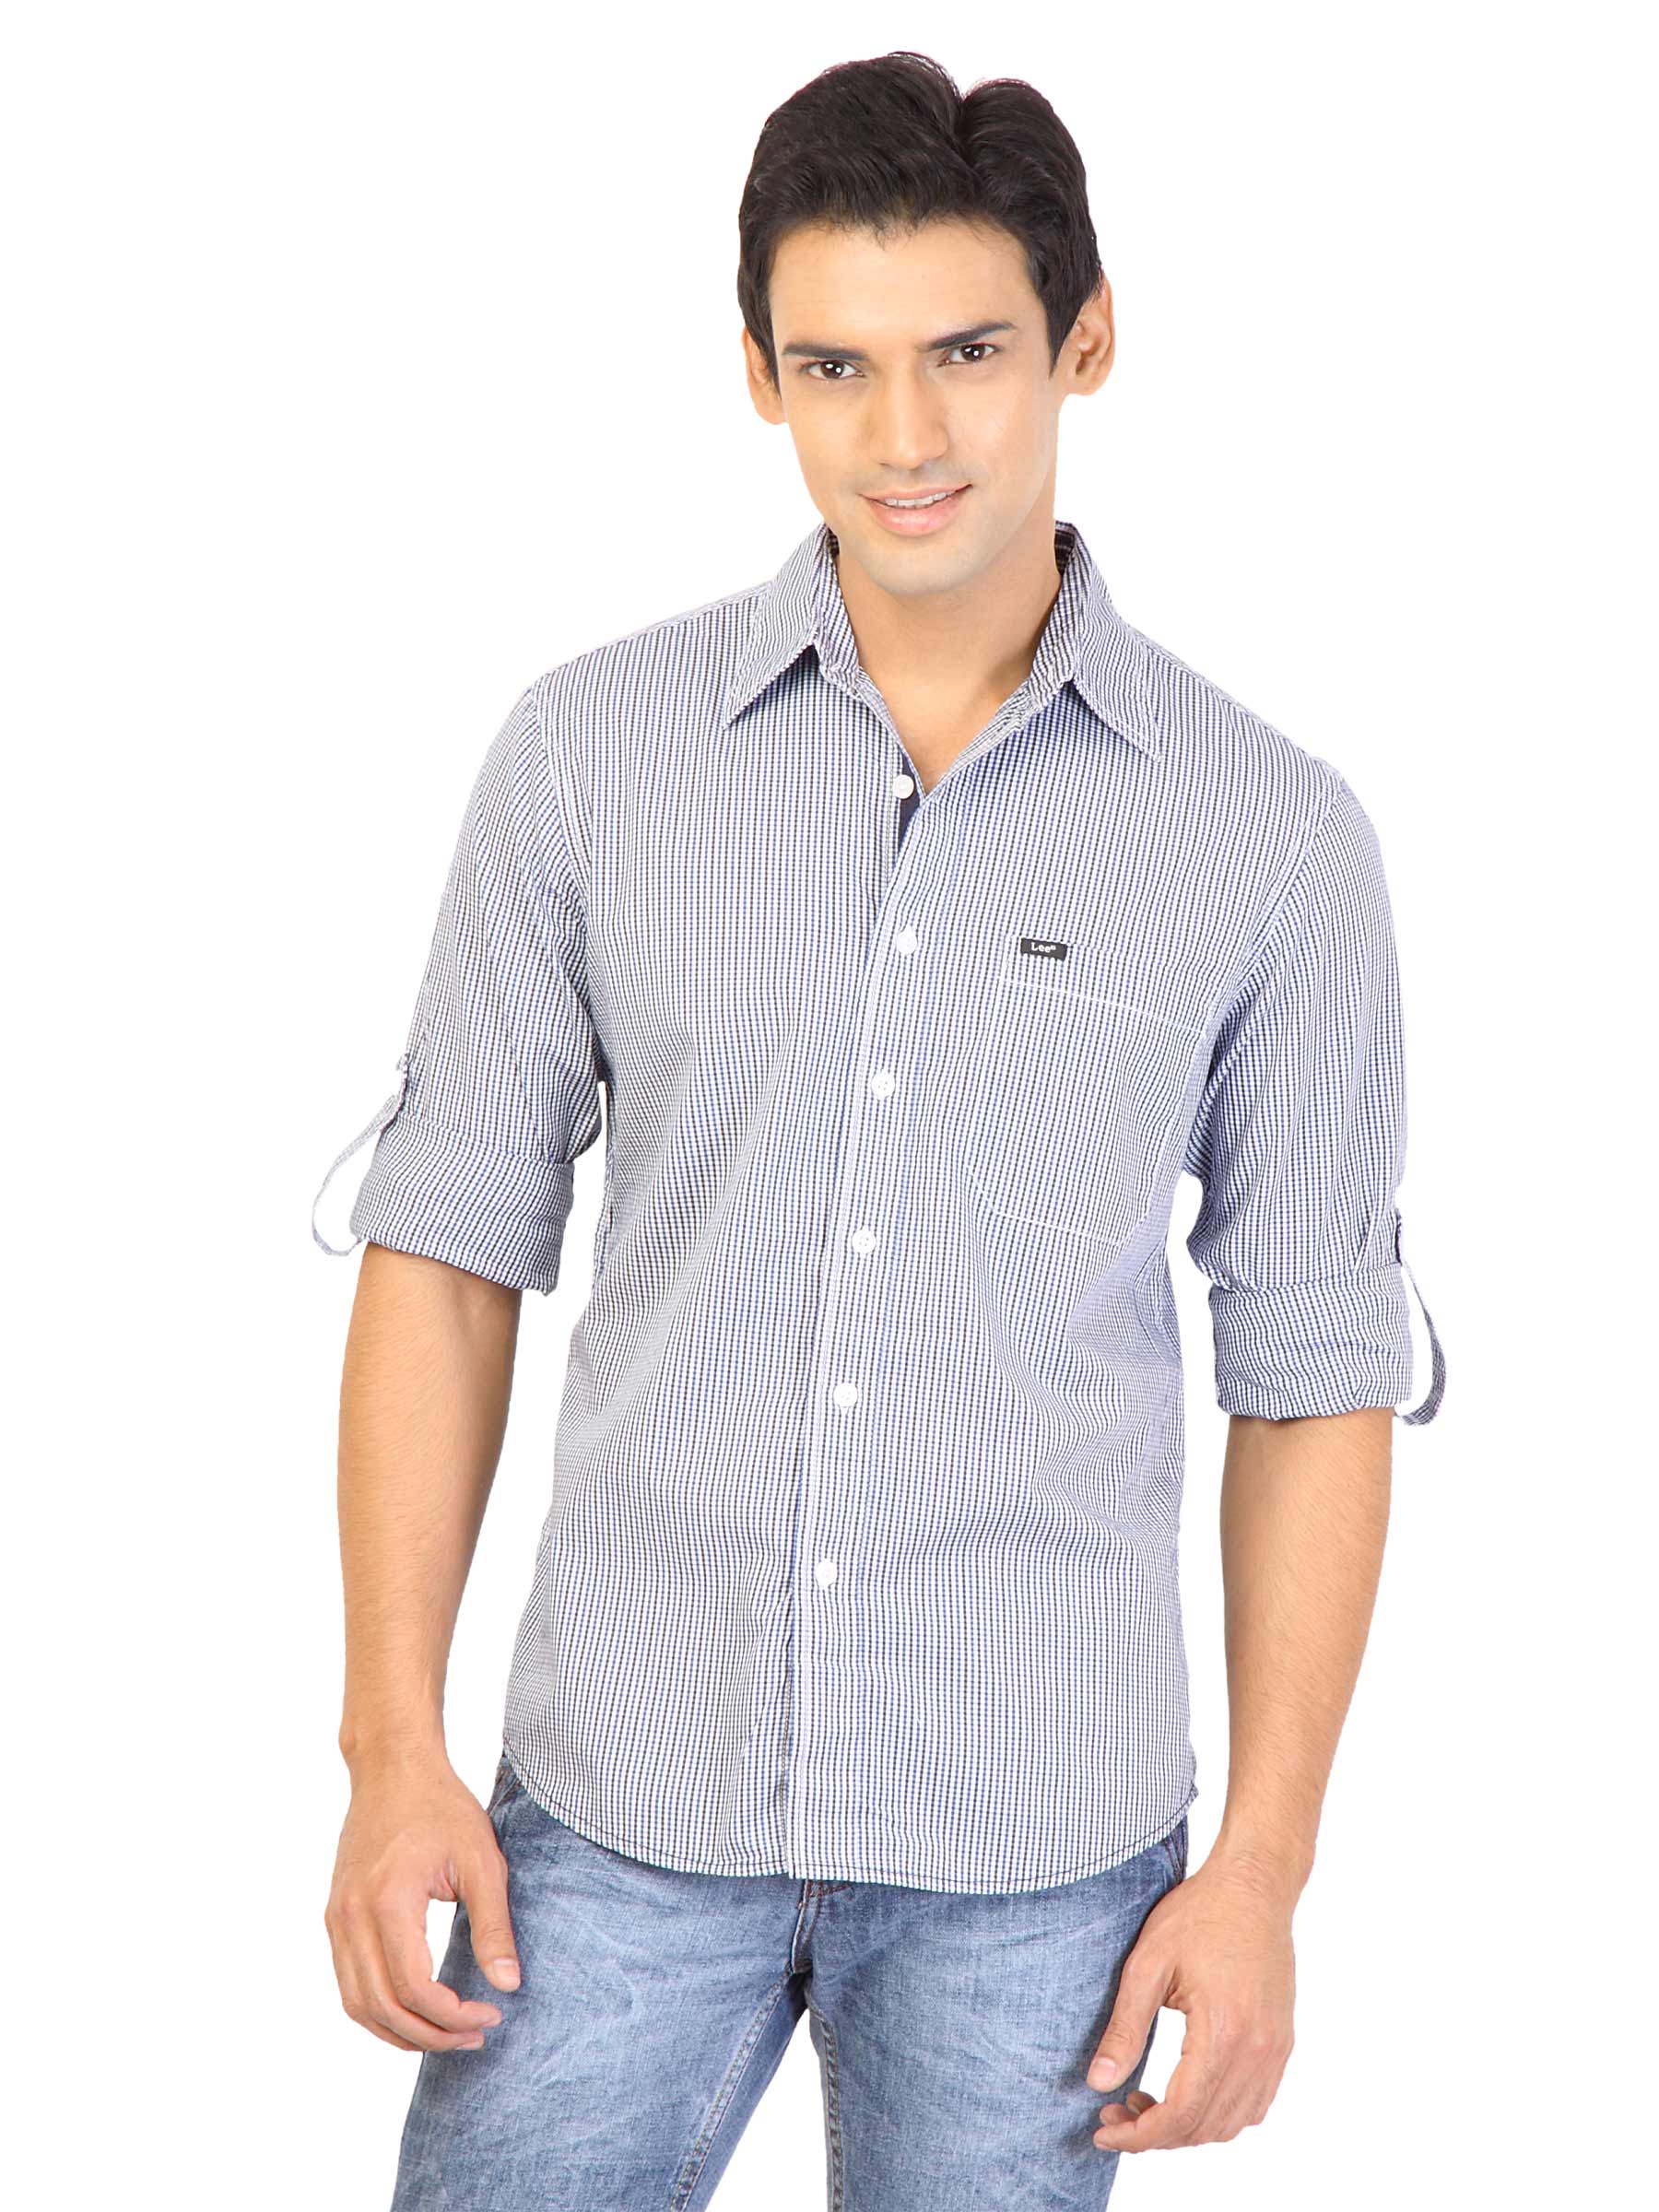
Lee Men Check Navy Blue Shirts
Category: Apparel / Topwear / Shirts
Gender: Men
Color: Navy Blue
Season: Fall 2011
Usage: Casual